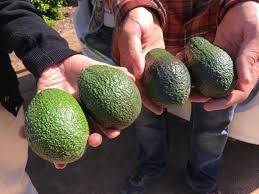
Label: Avocado